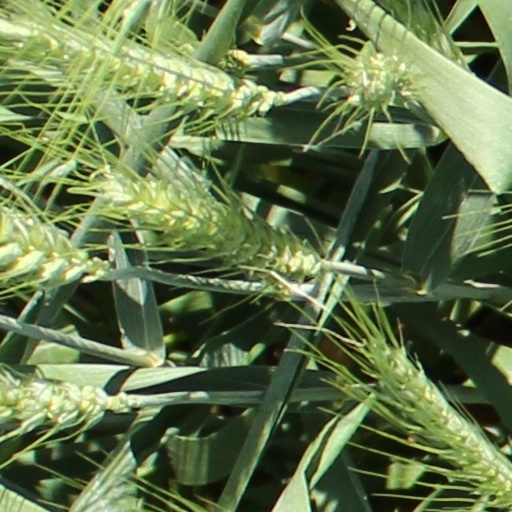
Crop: wheat